Nevada-class battleship

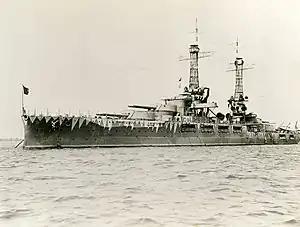
"Oklahoma" in 1917, painted in an experimental dazzle camouflage

The ships of the "Nevada" class were long at the waterline and long overall. They had a beam of and a draft of at normal displacement and at full load. They displaced as designed and fully laden. The ships had a ram bow and a forecastle deck that extended half of the length of the ship. As built, the ships had a minimal superstructure, consisting of a heavily armored conning tower directly aft of the forward main battery turrets. They were completed with two lattice masts fitted with spotting tops to assist in directing the main battery, a common feature of American capital ships of the period. They had a crew of 55 officers and 809 enlisted men.